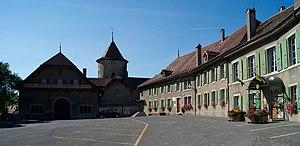
Château d'Echallens, canton de Vaud, Suisse.
La liste représente les territoires de la ville et république de Berne jusqu'en 1798.
Échallens est une commune suisse du canton de Vaud, située dans le district du Gros-de-Vaud dont elle est le chef-lieu.